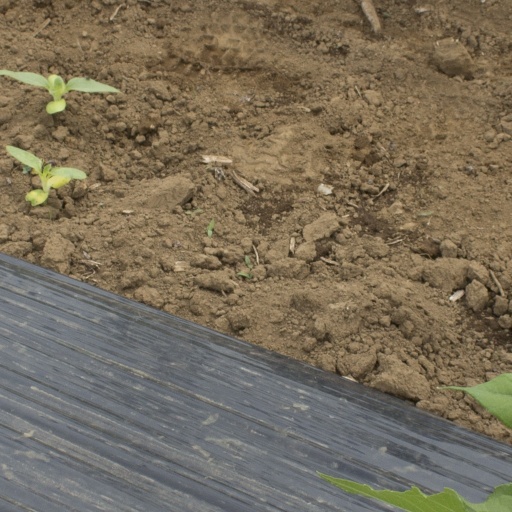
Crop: Jerusalem artichoke